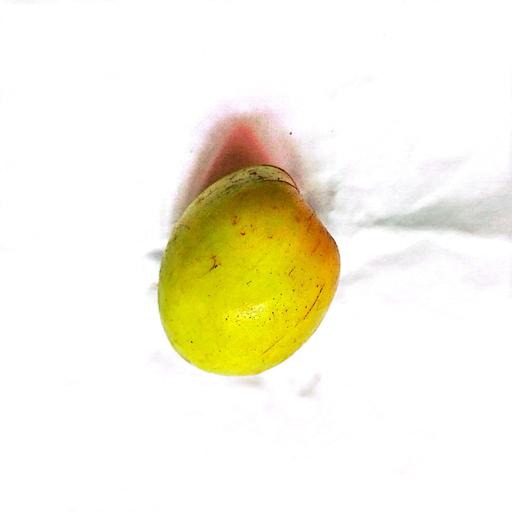
Label: healthy